Democratic Alliance for the Betterment and Progress of Hong Kong

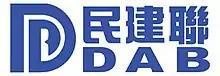
Previous version of the DAB logo from 1992 to 2005.

The DAB's electoral campaigns have been largely assisted by Beijing and its united front organs. The Liaison Office would mobilise various social groups and organisations to campaign for and to vote for the party, including employees of PRC state-owned companies and grassroots organisations such as the New Territories Association of Societies (NTAS) and the Kowloon Federation of Associations (KFA). The DAB's sister organisation FTU also mobilised its workers to campaign for the DAB members. The FTU also sent a recommendation letter to its four hundred thousand members to seek support for DAB candidates.